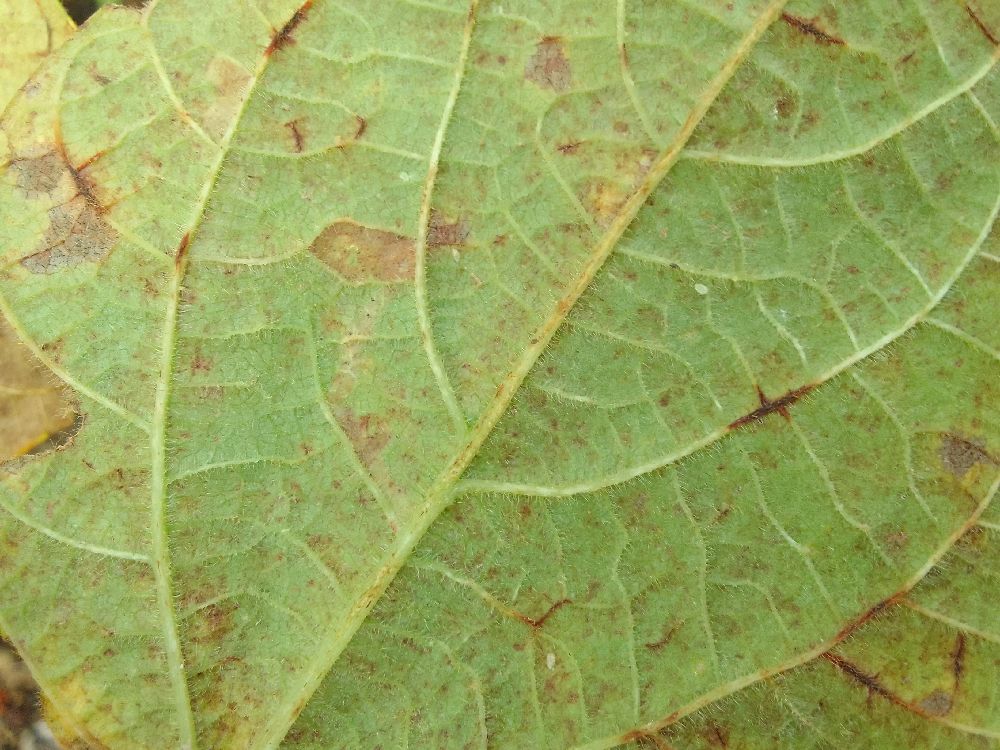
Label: anthracnose